Martello tower

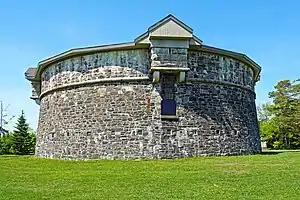
Prince of Wales Tower – oldest Martello tower in North America (1796), Point Pleasant Park, Halifax, Nova Scotia, Canada

Martello towers are small defensive forts that were built across the British Empire during the 19th century, from the time of the French Revolutionary Wars onwards. Most were coastal forts.